Invention of radio

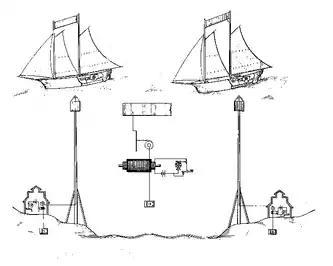
Thomas Edison's 1891 patent for a ship-to-shore wireless telegraph that used electrostatic induction

In the United States, Thomas Edison, in the mid-1880s, patented an electromagnetic induction system he called "grasshopper telegraphy", which allowed telegraphic signals to jump the short distance between a running train and telegraph wires running parallel to the tracks. In the United Kingdom, William Preece was able to develop an electromagnetic induction telegraph system that, with antenna wires many kilometers long, could transmit across gaps of about . Inventor Nathan Stubblefield, between 1885 and 1892, also worked on an induction transmission system.